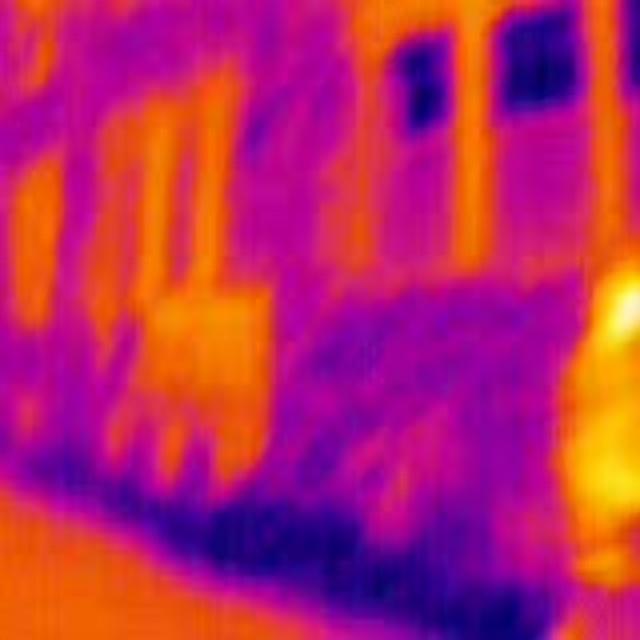
Detected objects:
label: person